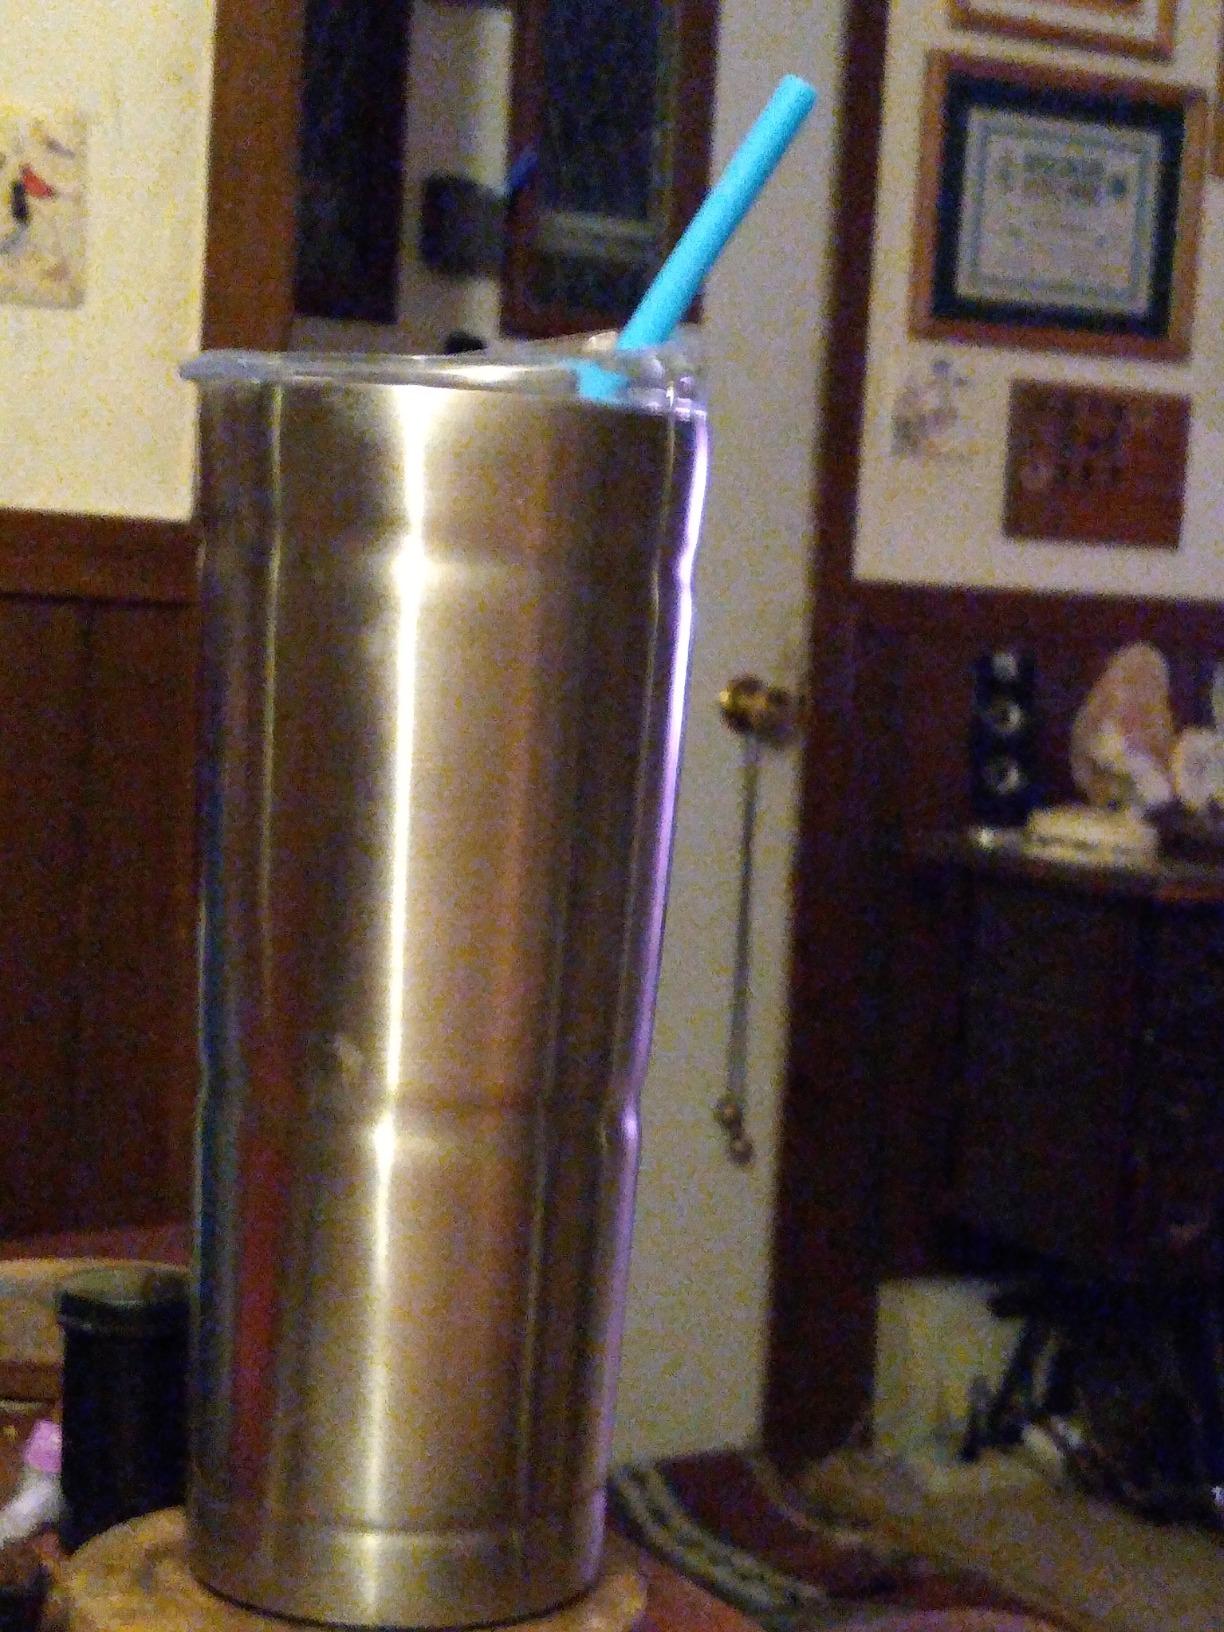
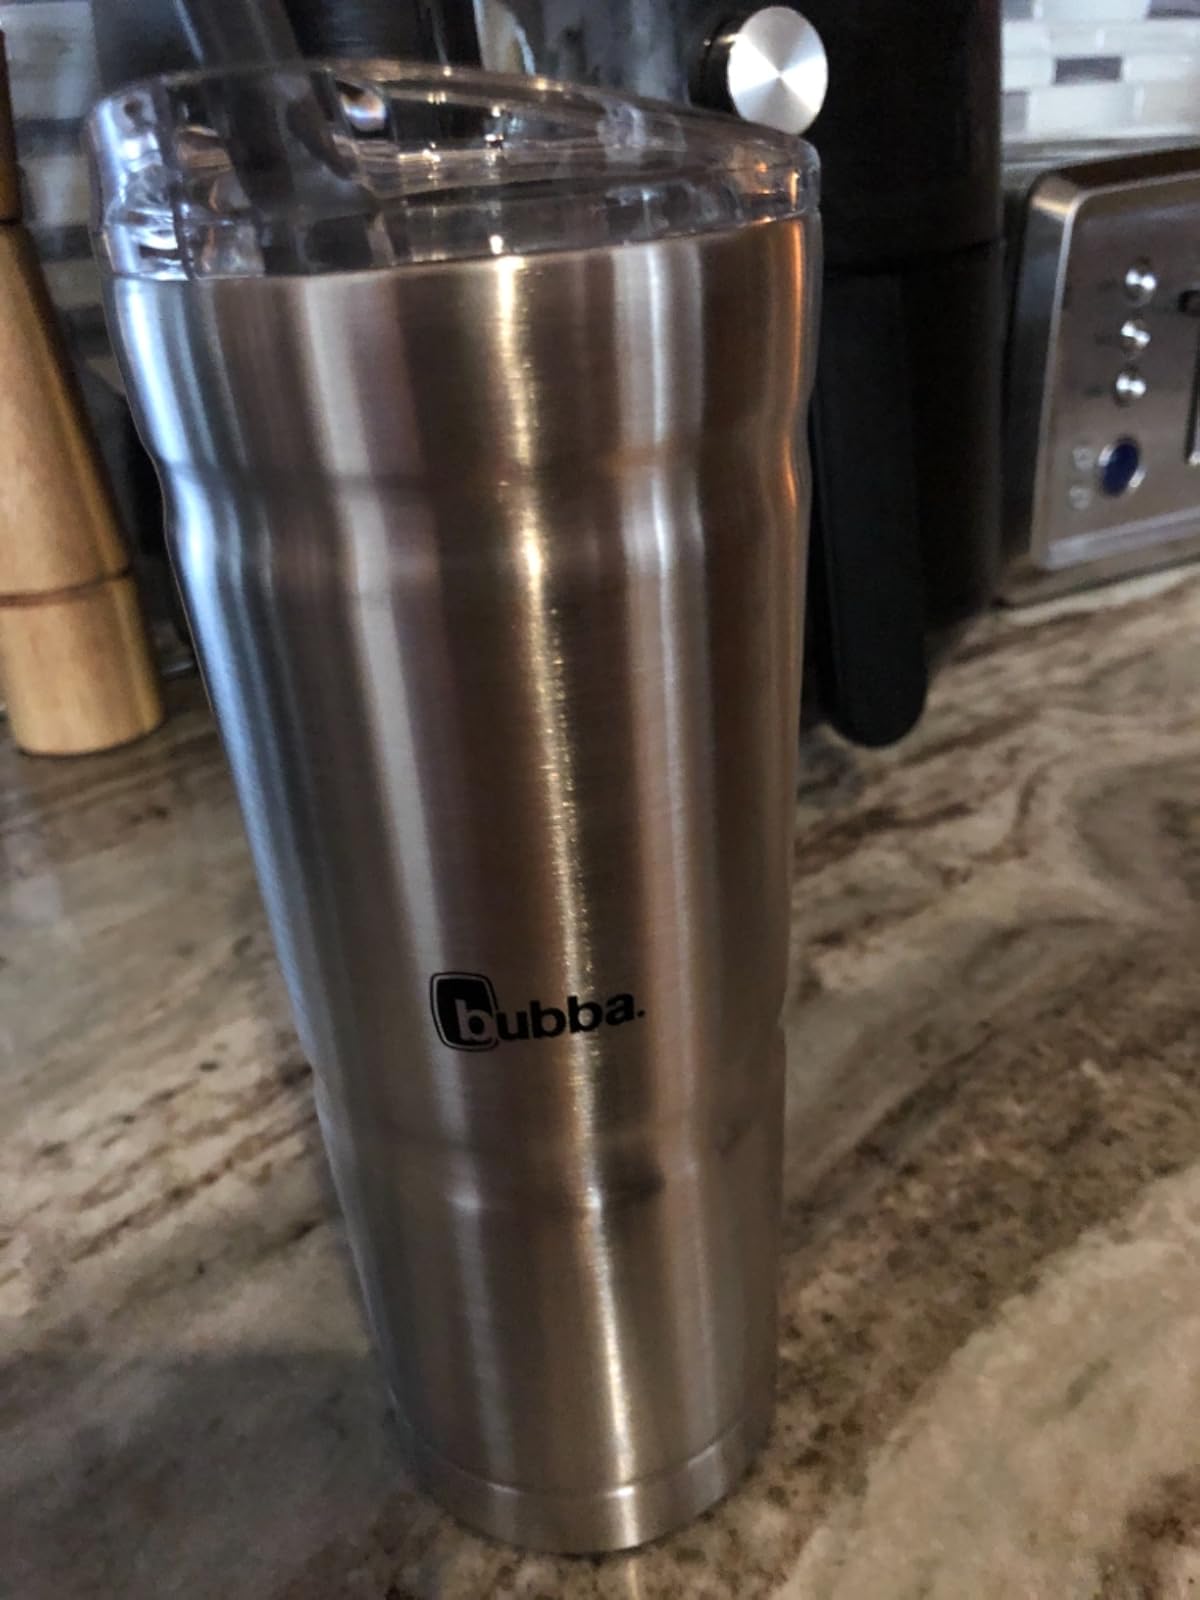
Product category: items_tea
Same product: yes